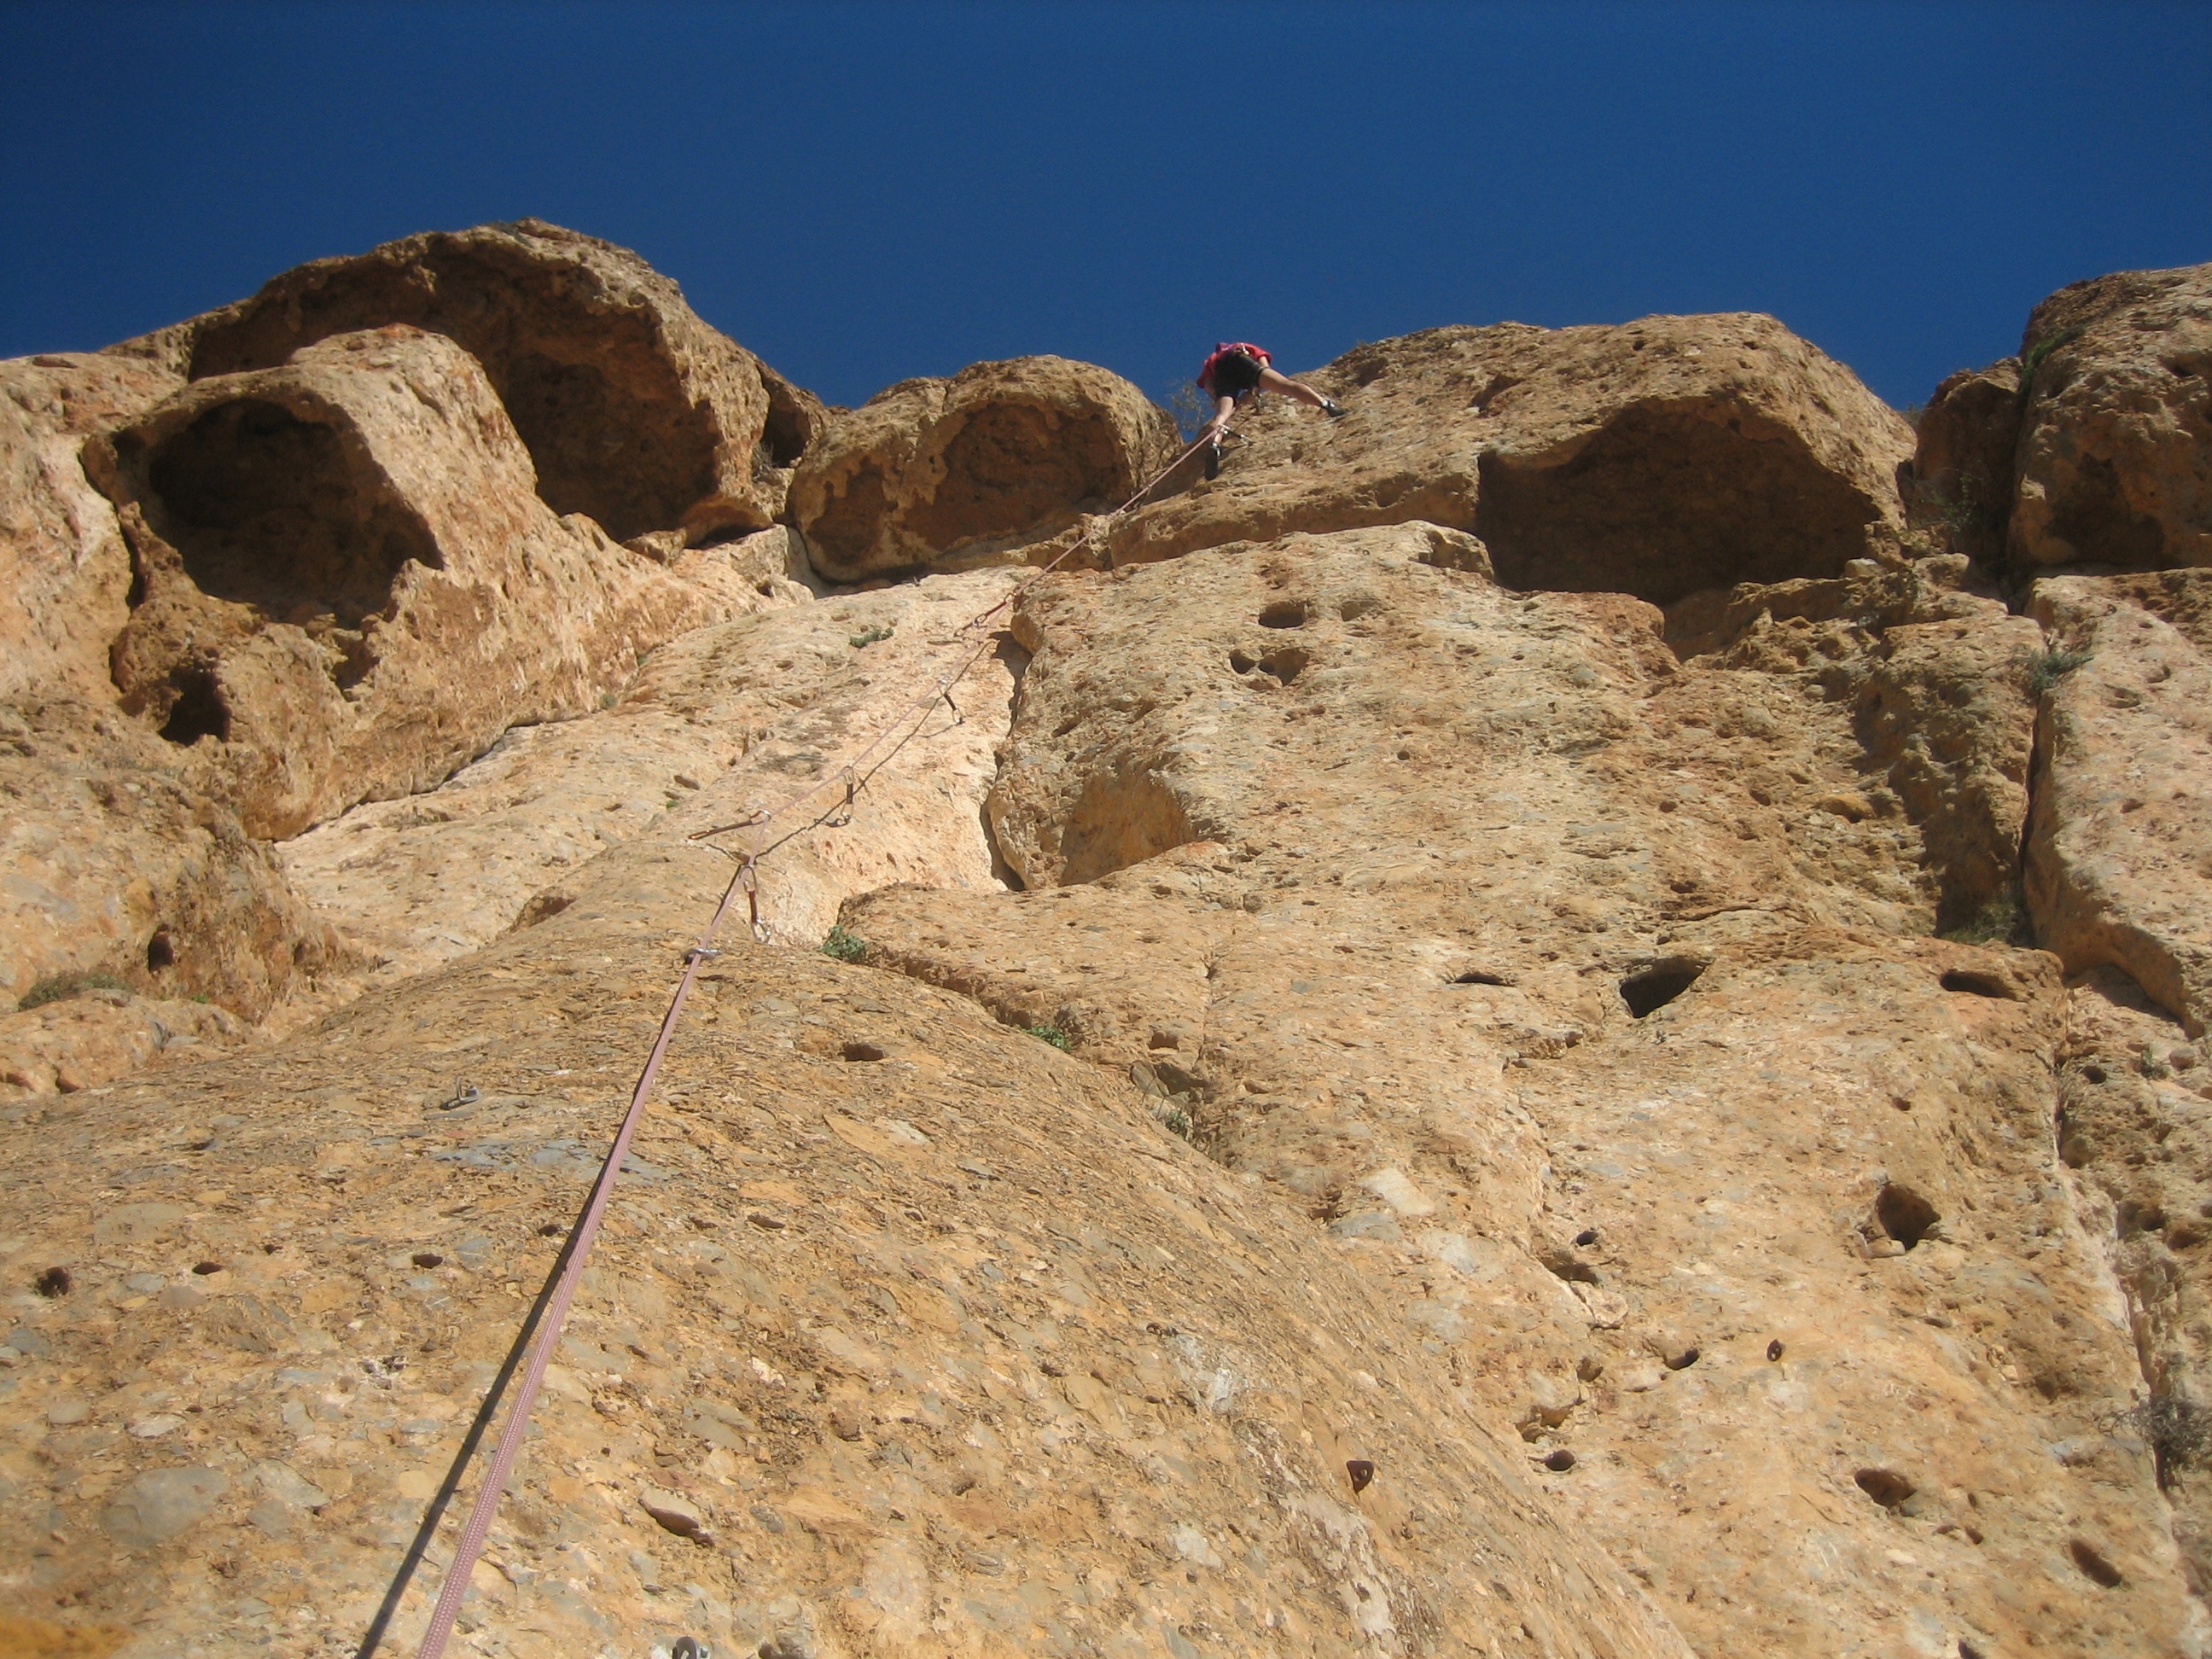
landscape, rock, mountain, sport, desert, valley, formation, cliff, soil, terrain, ridge, geology, badlands, plateau, wadi, bedrock, landform, escalation, ancient history, mountainous landforms